Jet aircraft

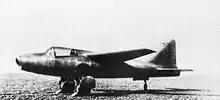
The Heinkel He 178 was the first aircraft to fly on turbojet power, in August 1939

After the first instance of powered flight, a large number of jet engine designs were suggested. René Lorin, Morize, Harris proposed systems for creating a jet efflux.